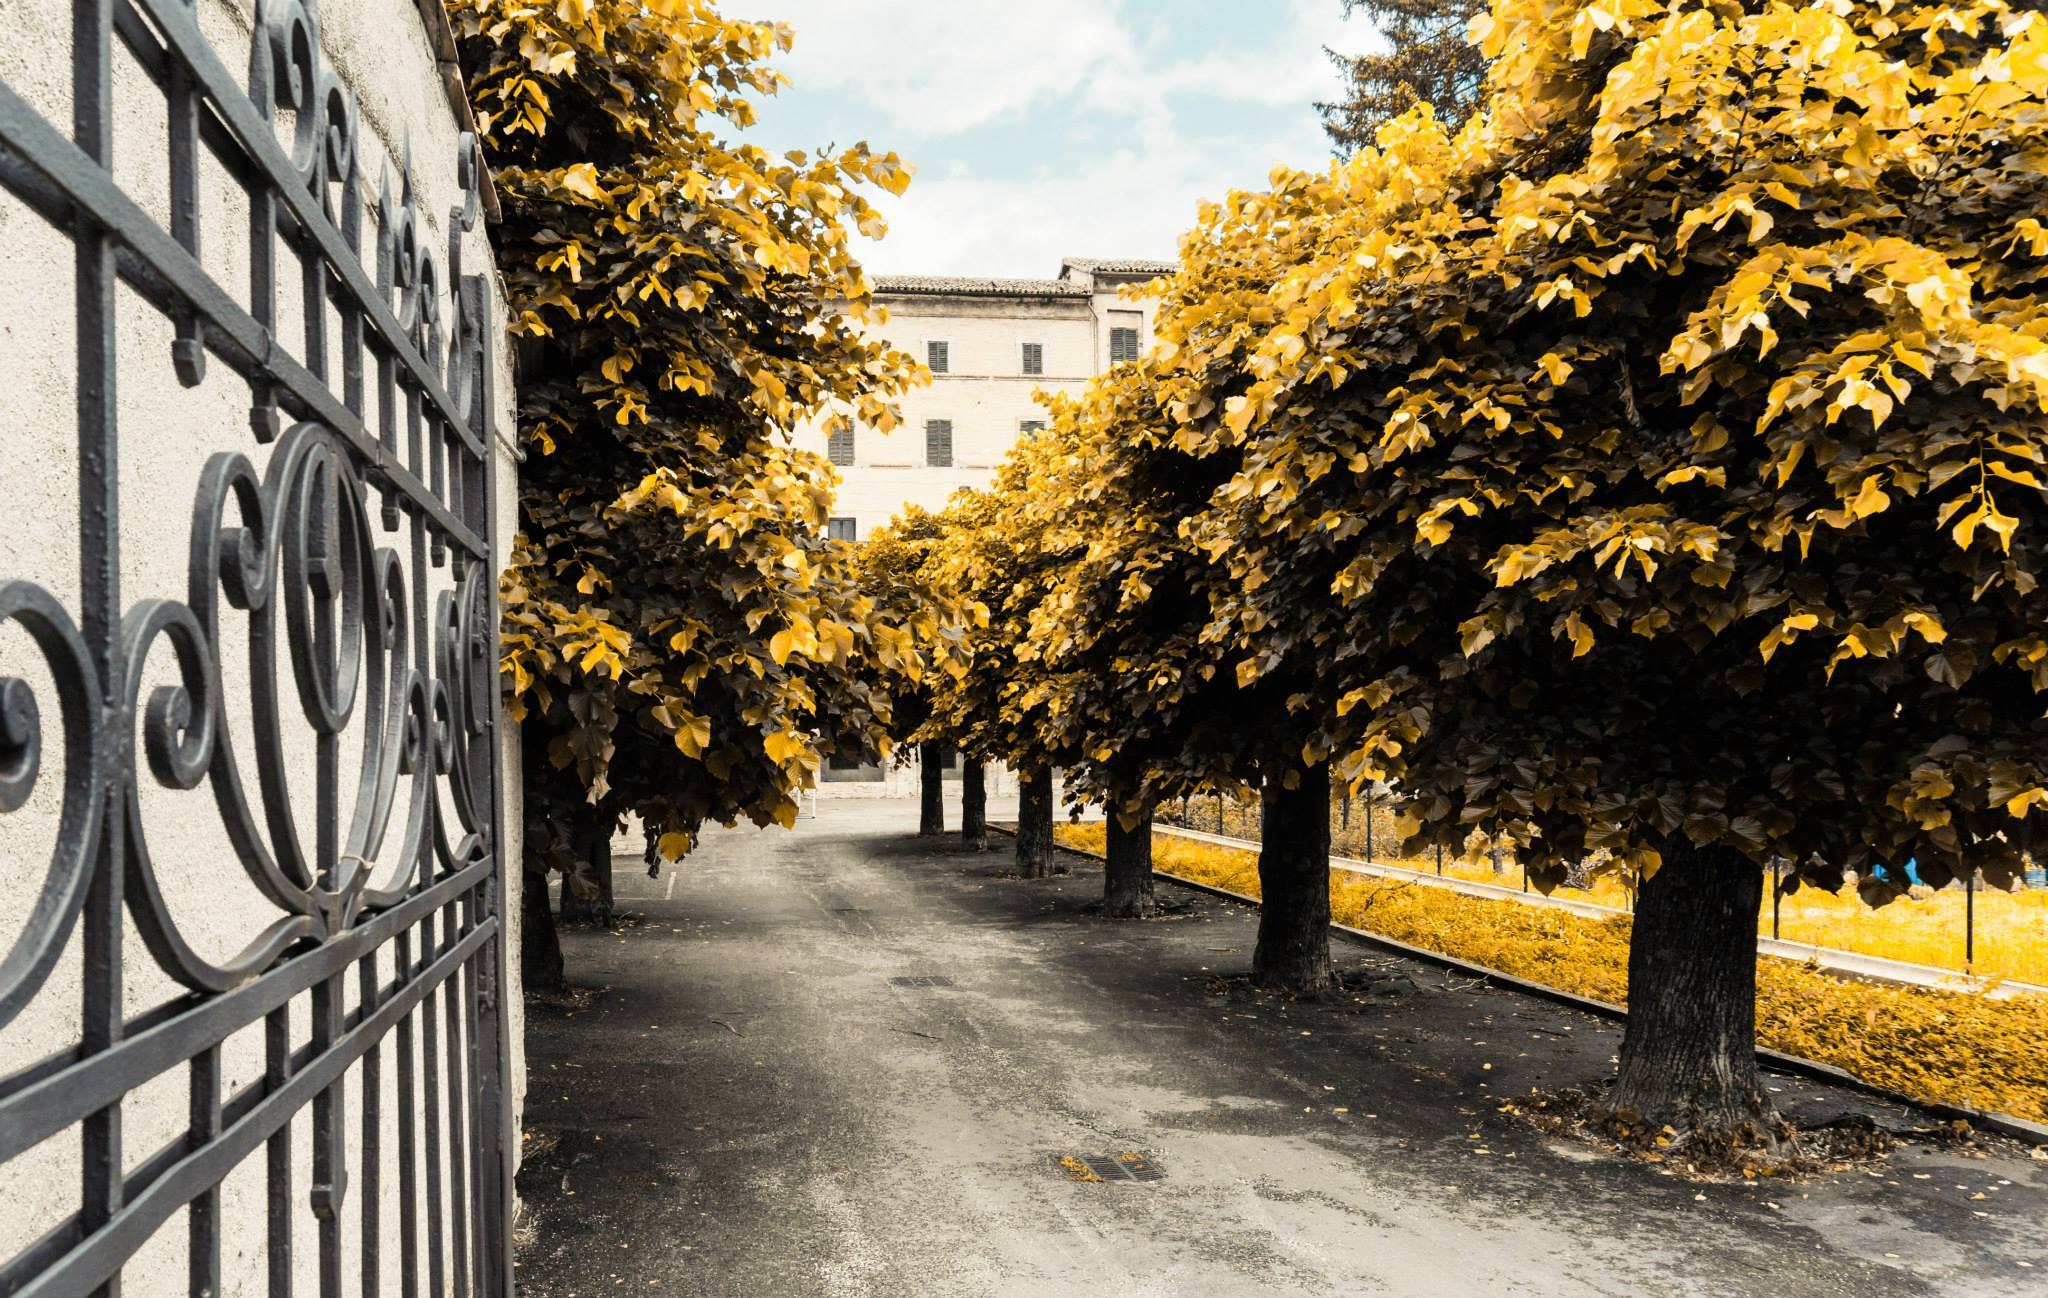
tree, road, street, leaf, city, mediterranean, autumn, lane, season, goal, courtyard, infrastructure, school, input, neighbourhood, hinged door, urban area, residential area, woody plant, basic schoolyard